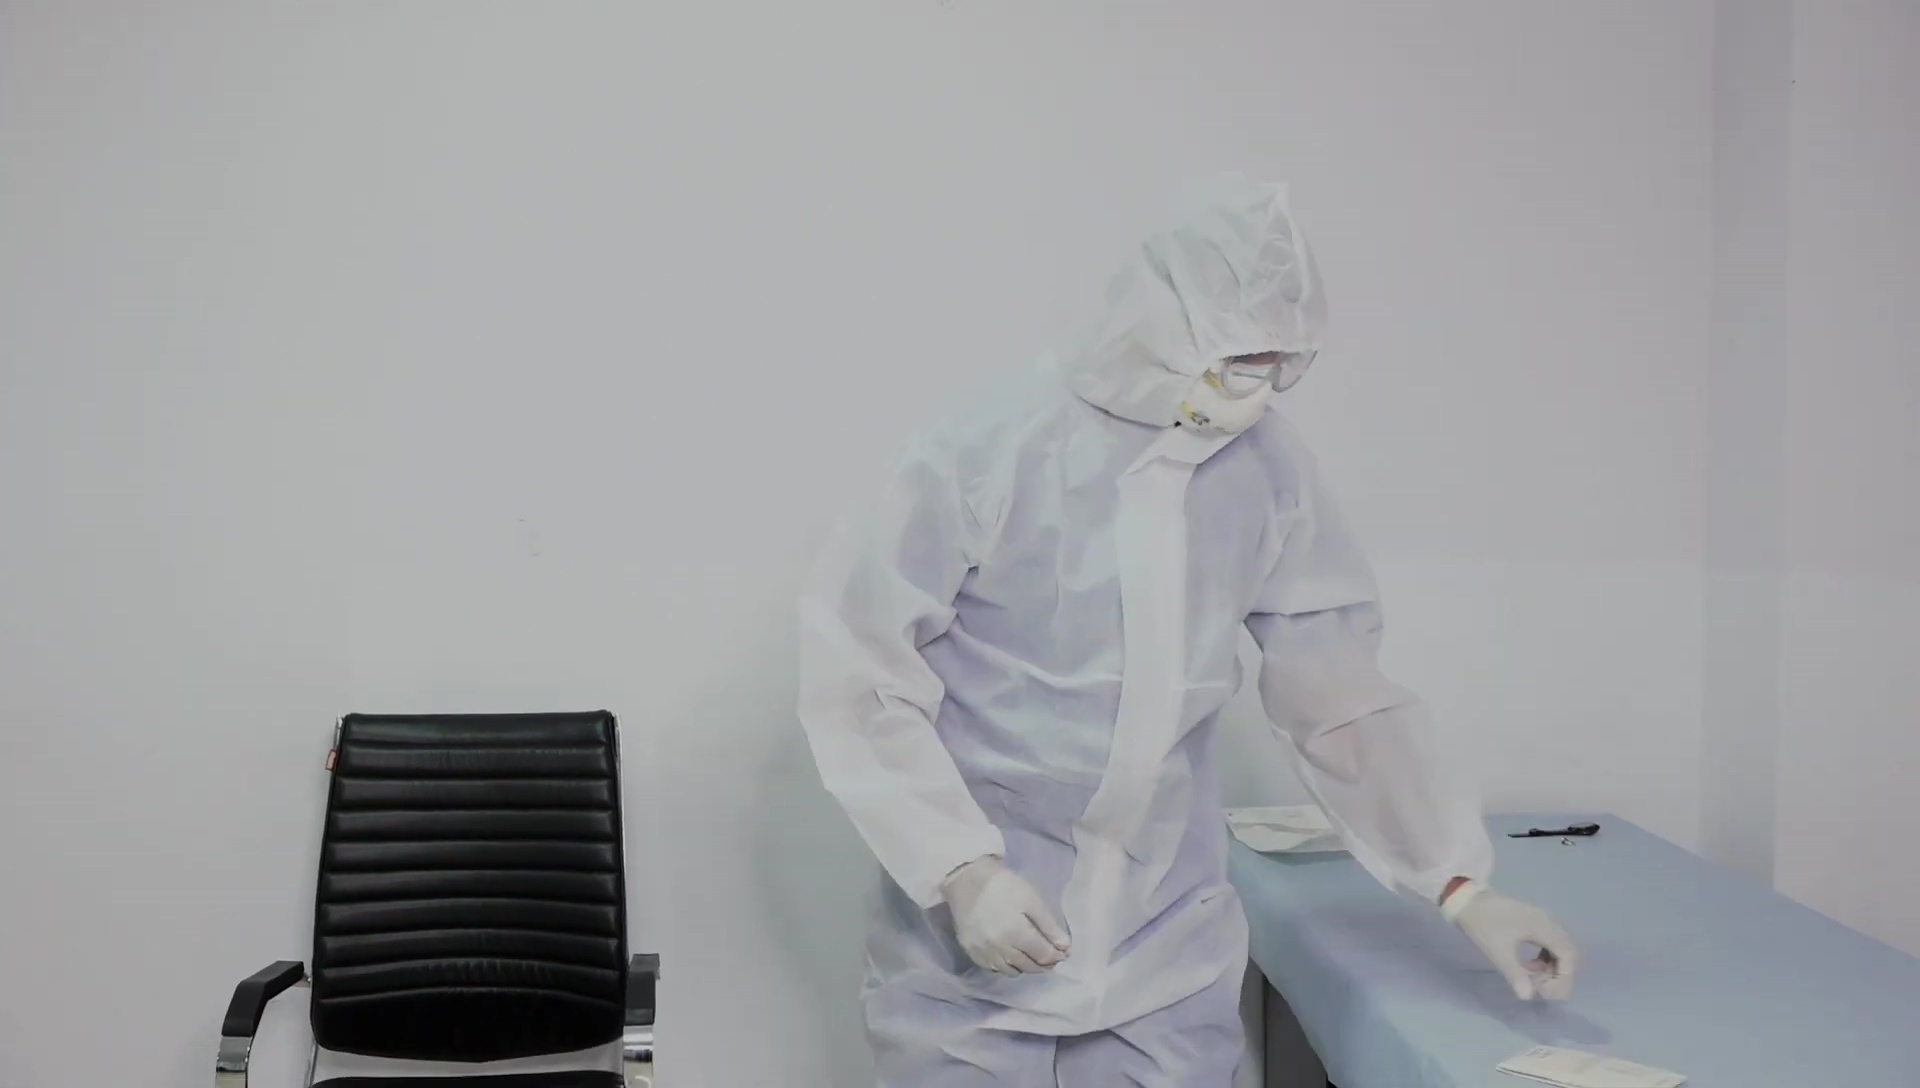
Objects detected:
Gloves
Gloves
Goggles
Mask
Coverall